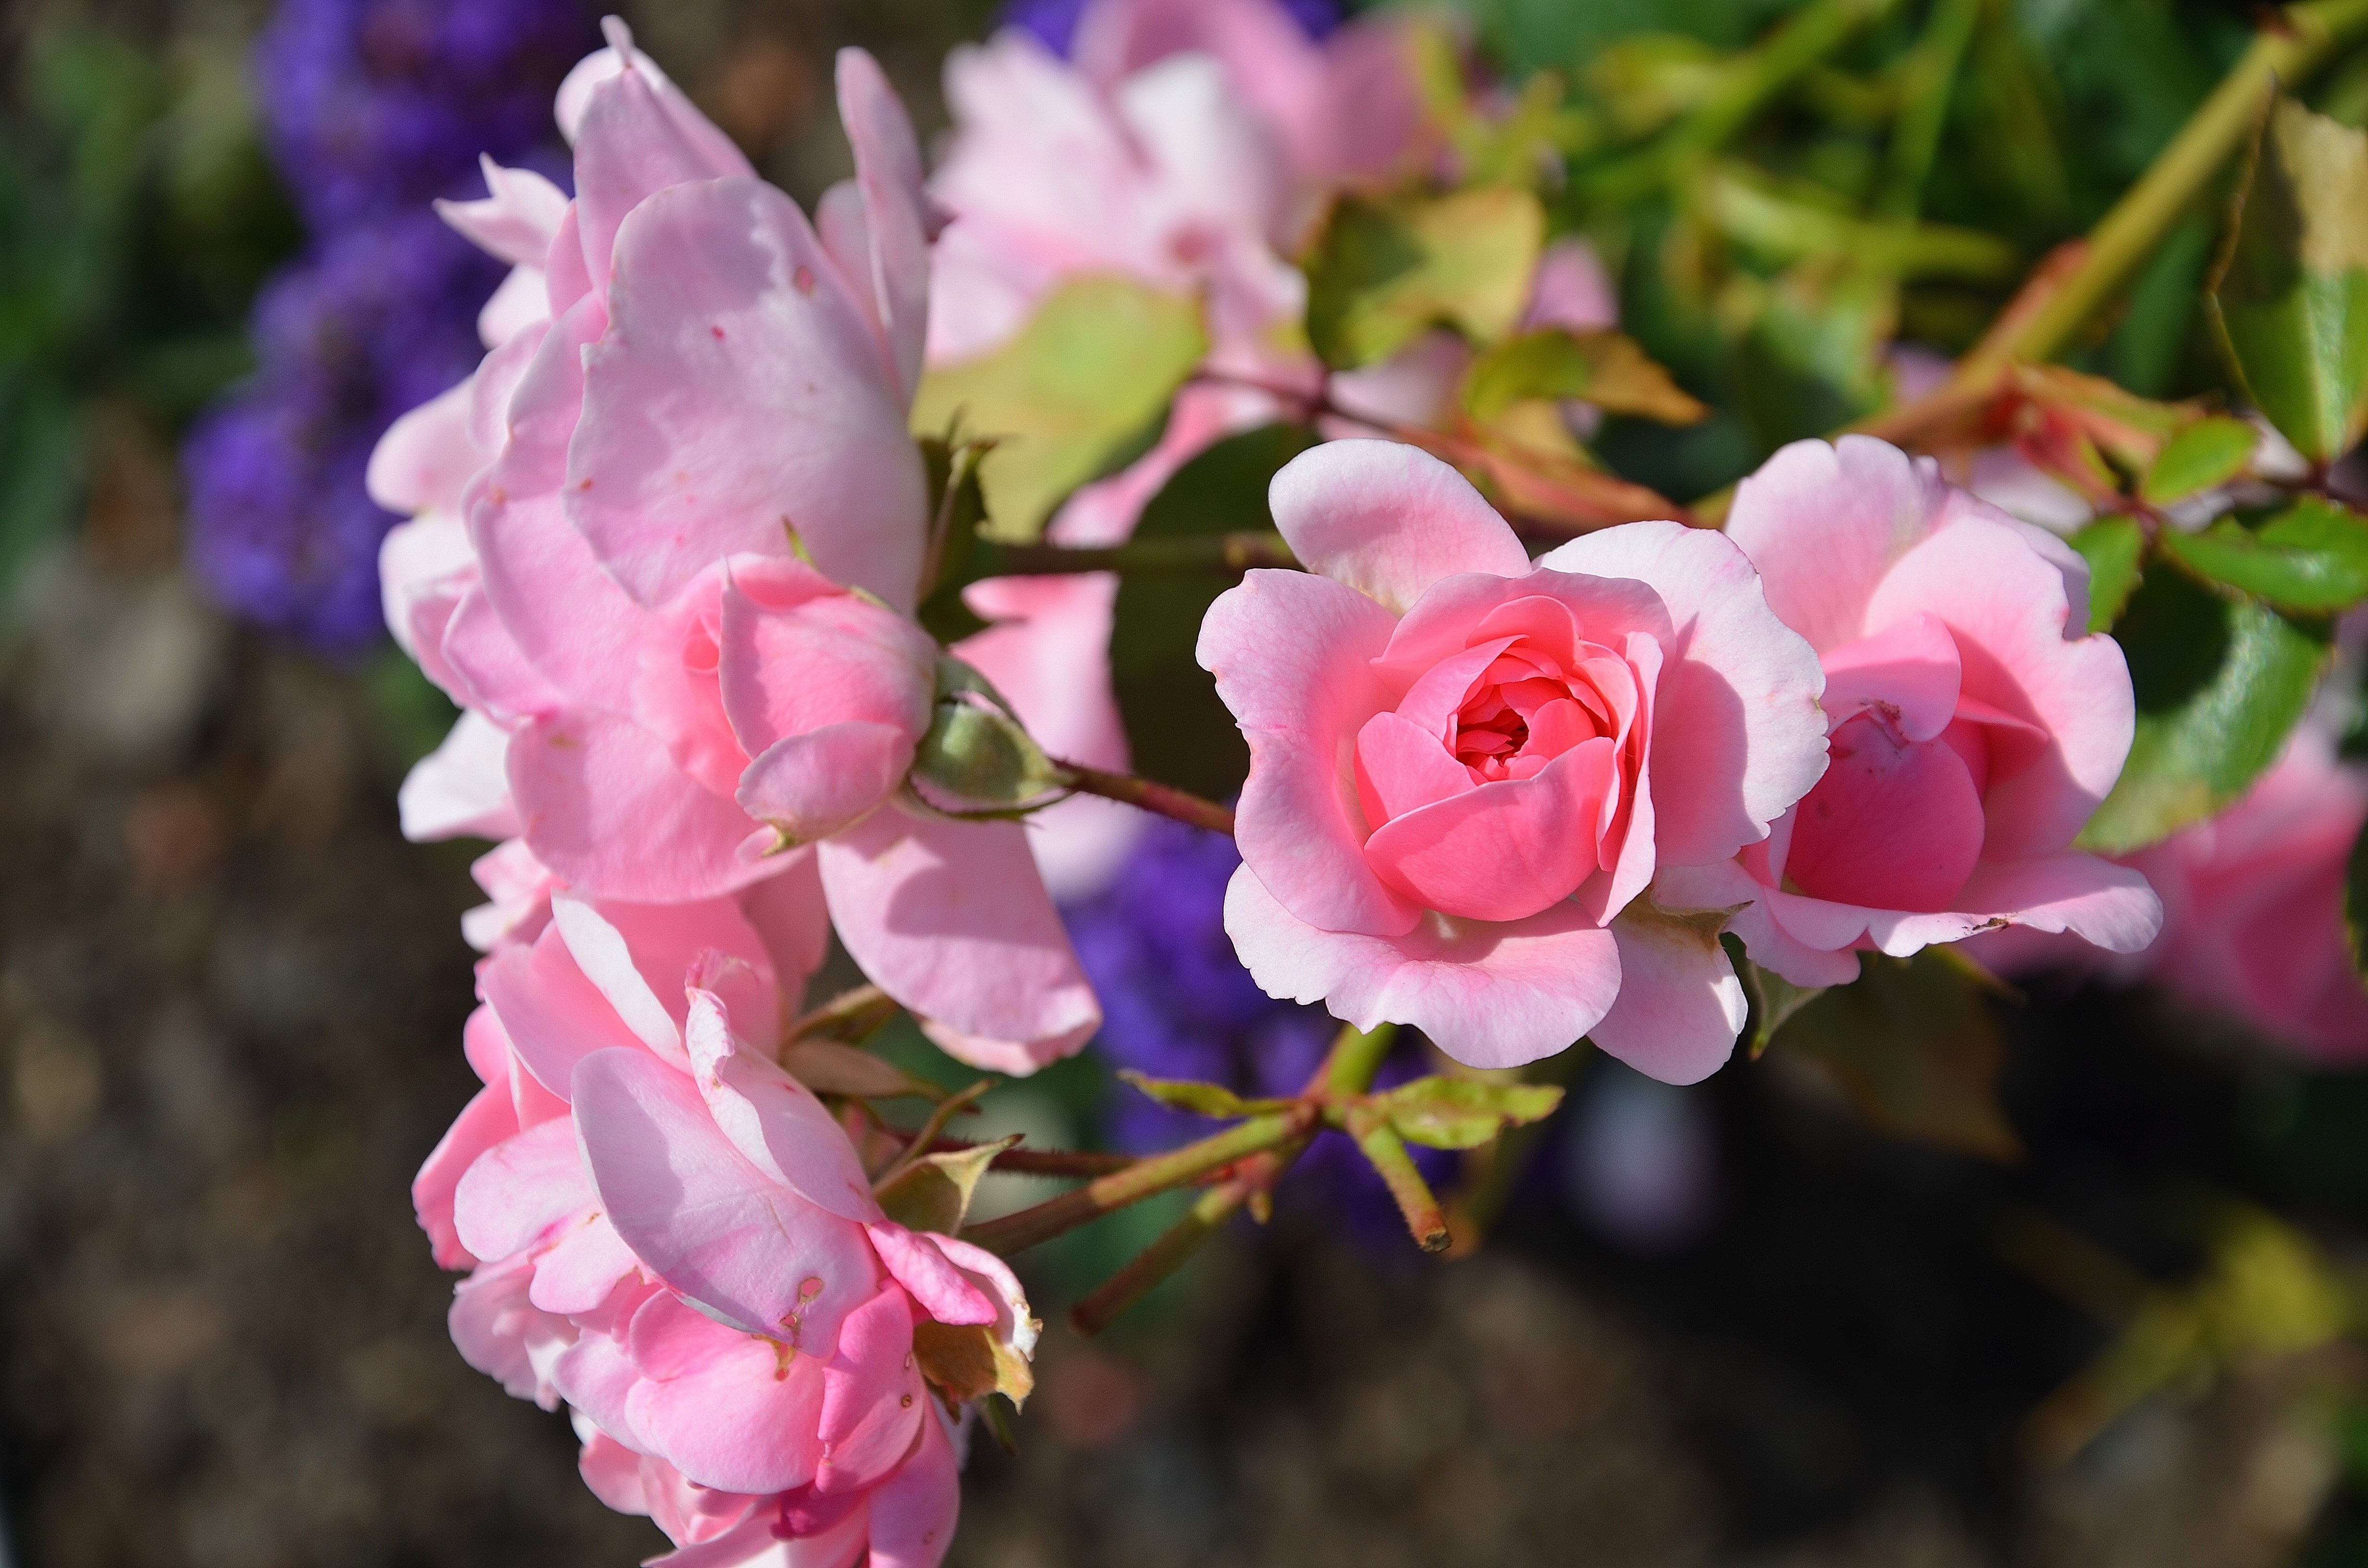
blossom, plant, flower, petal, bloom, rose, botany, pink, flora, flowers, roses, shrub, pink rose, macro photography, rose blooms, flowering plant, rose family, annual plant, land plant